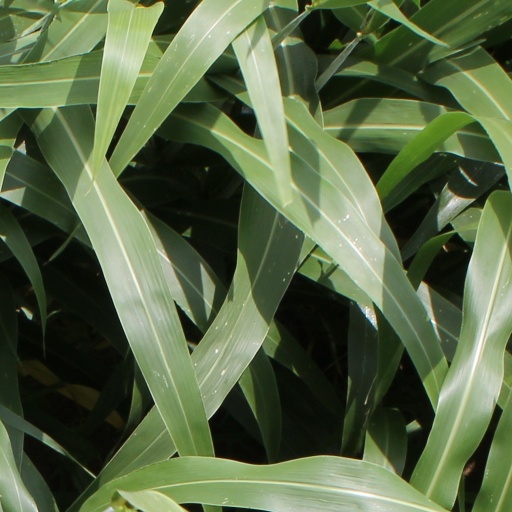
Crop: sorghum